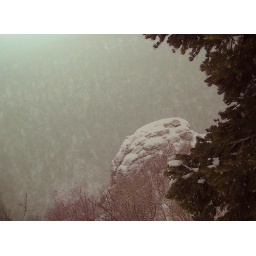
Snowy filtered sky and scrubby trees behind Big Rock on Saturday last stopped me in my tracks.